Le Monument vivant de Biron

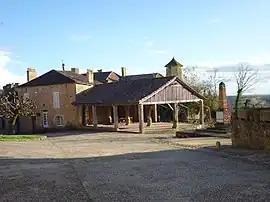
The monument is located on Place Jean-Poussou, in Biron, near the wooden market hall.

The Monument vivant de Biron is a work by German artist Jochen Gerz, inaugurated in 1996. On the former war memorial in front of a wooden hall in the French commune of Biron, in the Dordogne department, the artist randomly and anonymously placed plaques engraved with the answers of local residents to the question: "What do you think would be important enough to risk your life for?" Originally consisting of 127 plaques, this "living anti-monument" is a typical example of the work-in-progress technique, enriching itself over time with the confessions of new residents.